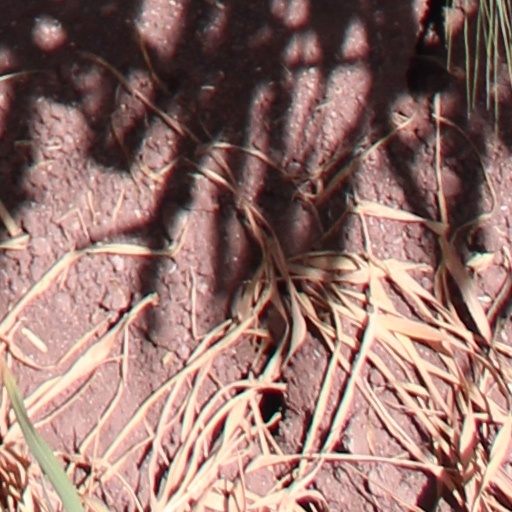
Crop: wheat